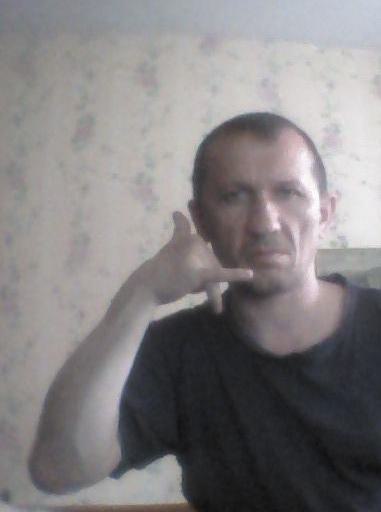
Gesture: call